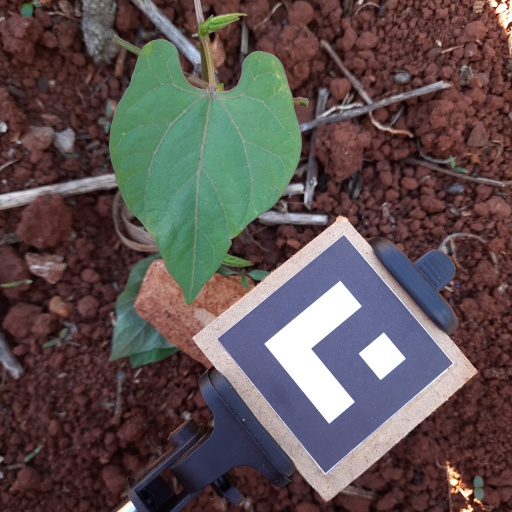
Observations: wavy surface, no eating holes, under shade